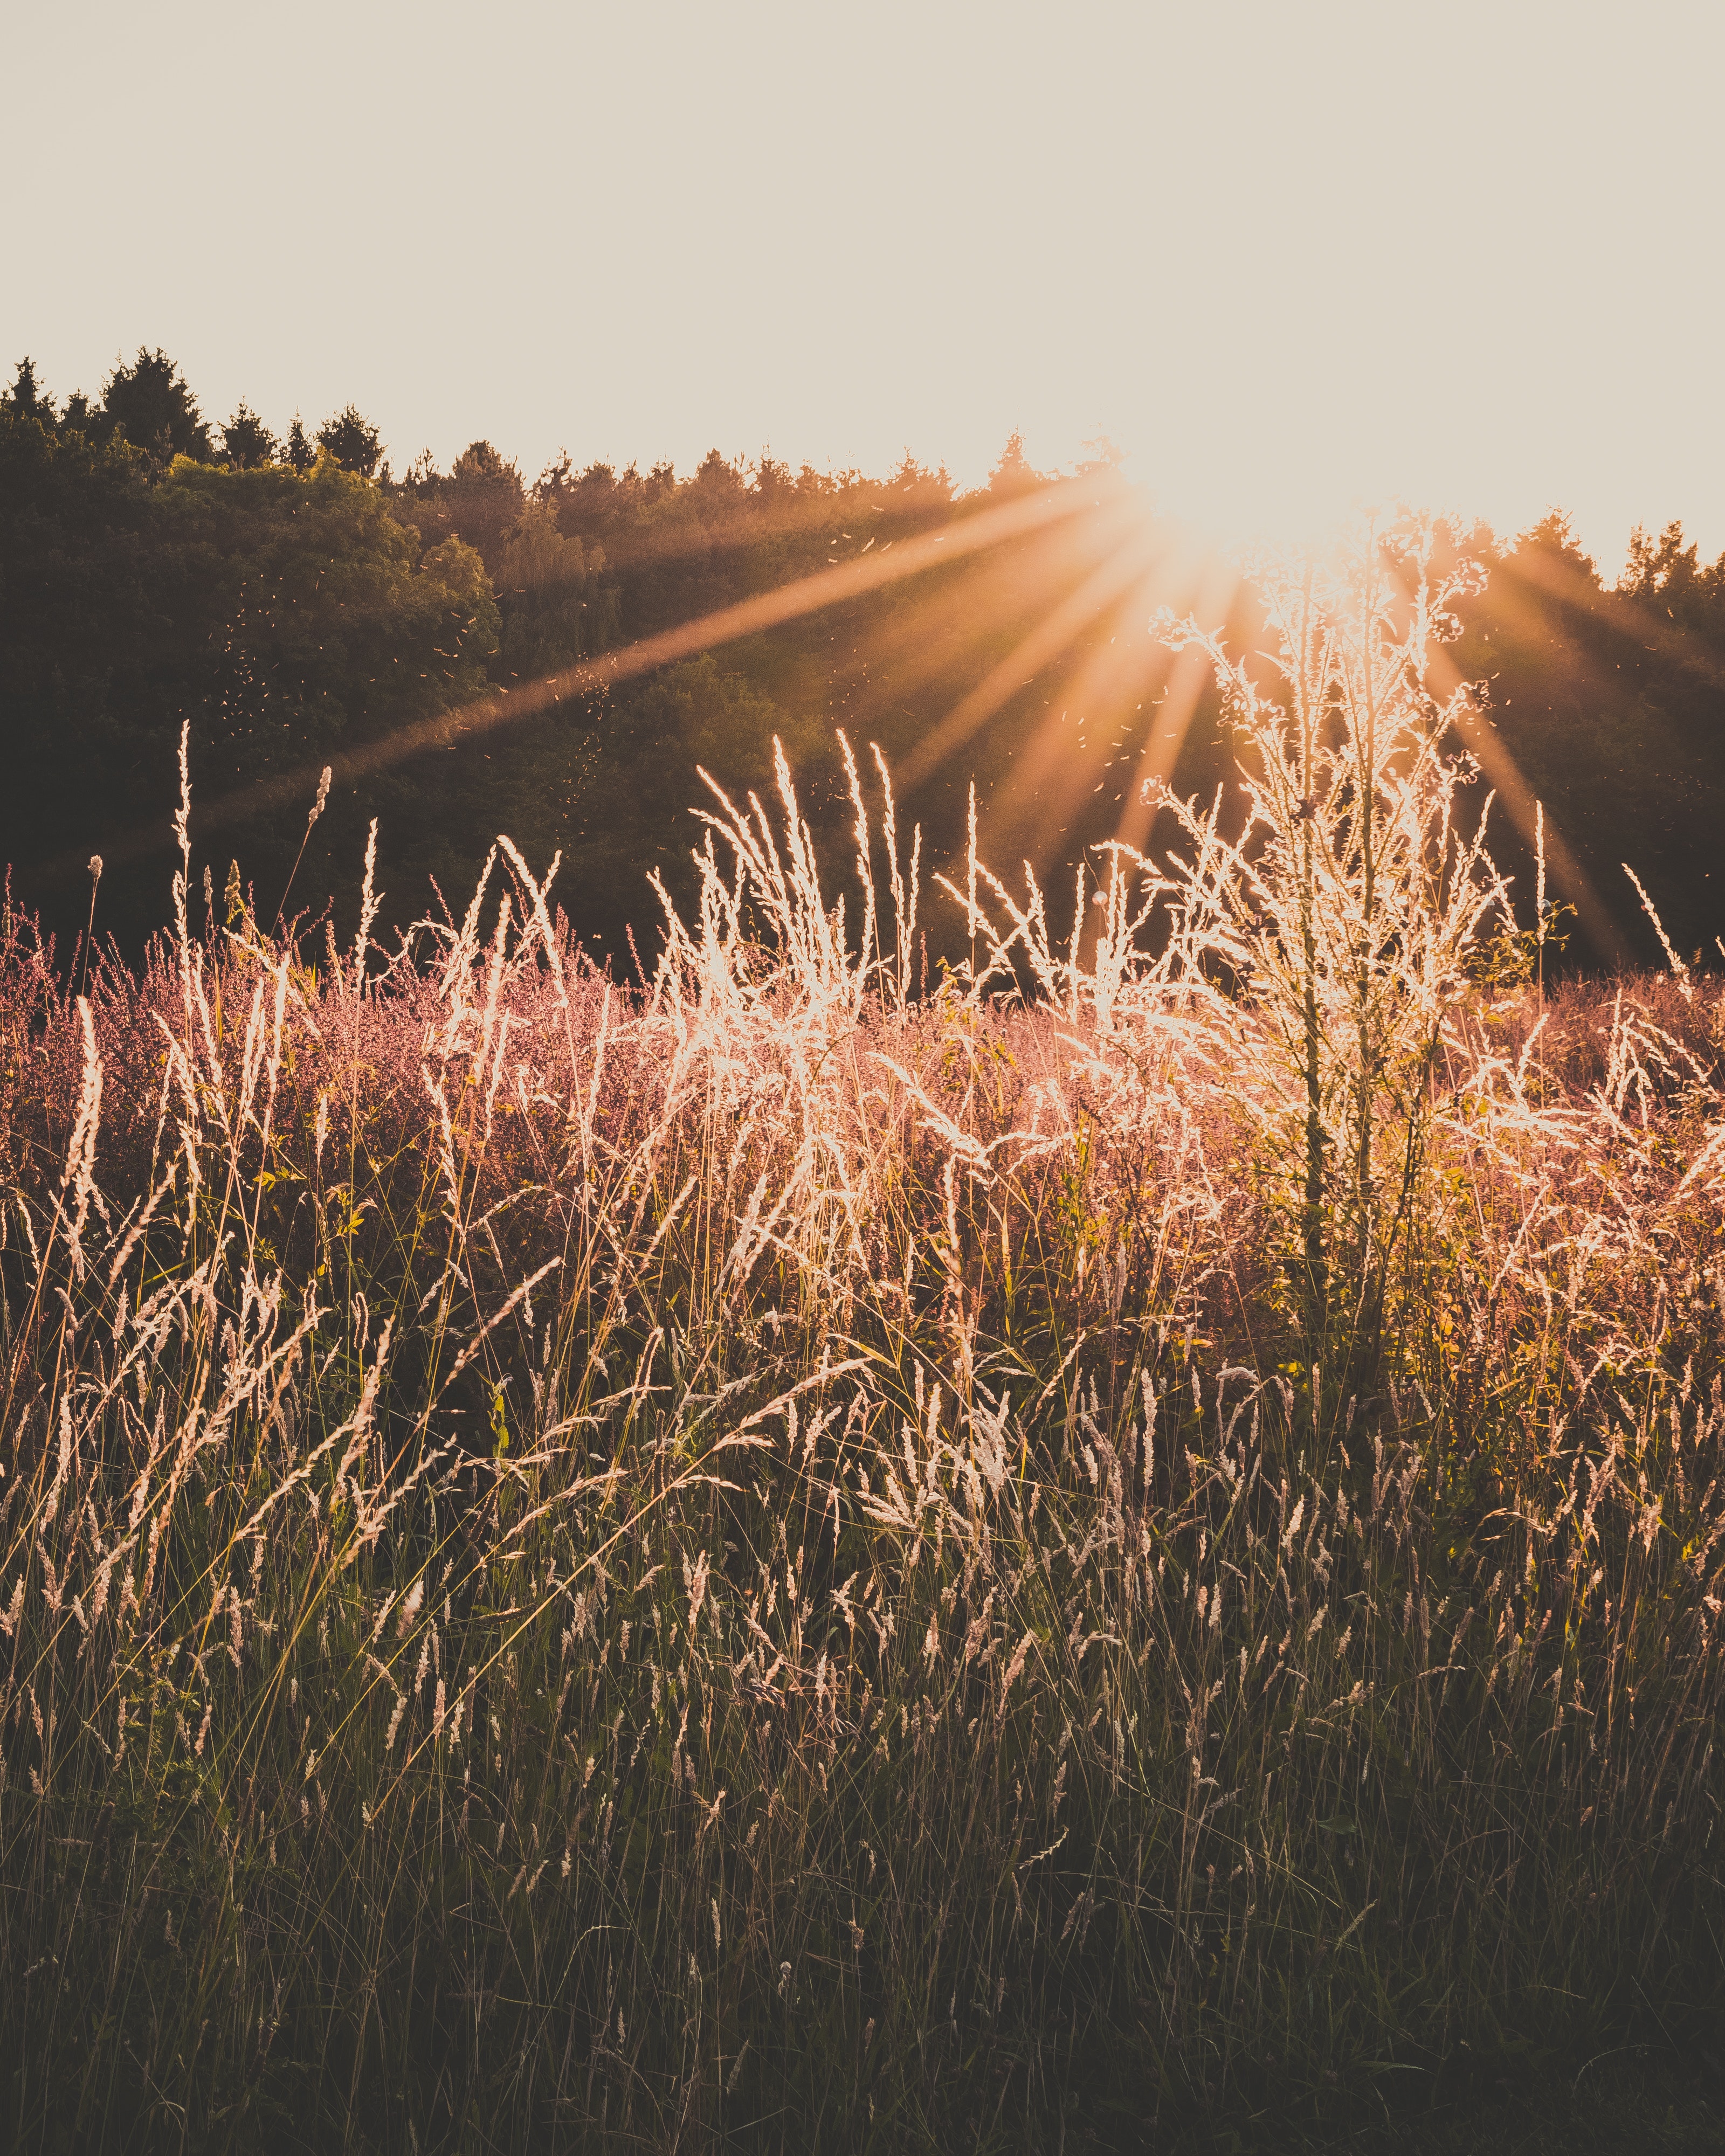
sky, natural landscape, grass, sunlight, phragmites, vegetation, light, morning, atmospheric phenomenon, grassland, grass family, evening, sun, backlighting, plant, sunrise, prairie, horizon, tree, meadow, ecoregion, sunset, summer, cloud, rural area, field, plant stem, wildflower, winter, mountain